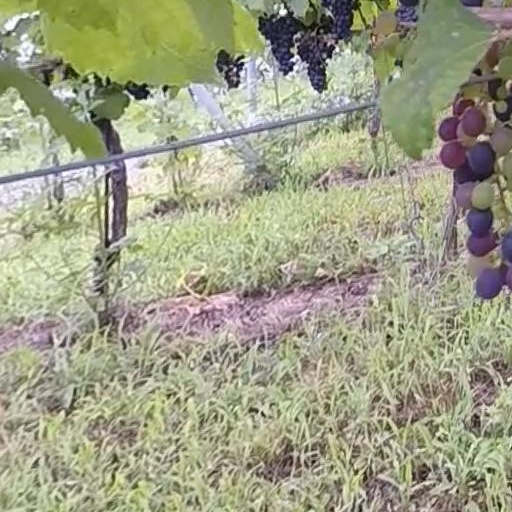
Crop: grape